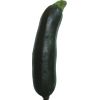
Label: Zucchini dark 1